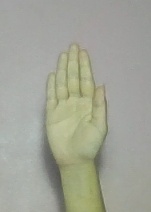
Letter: seen